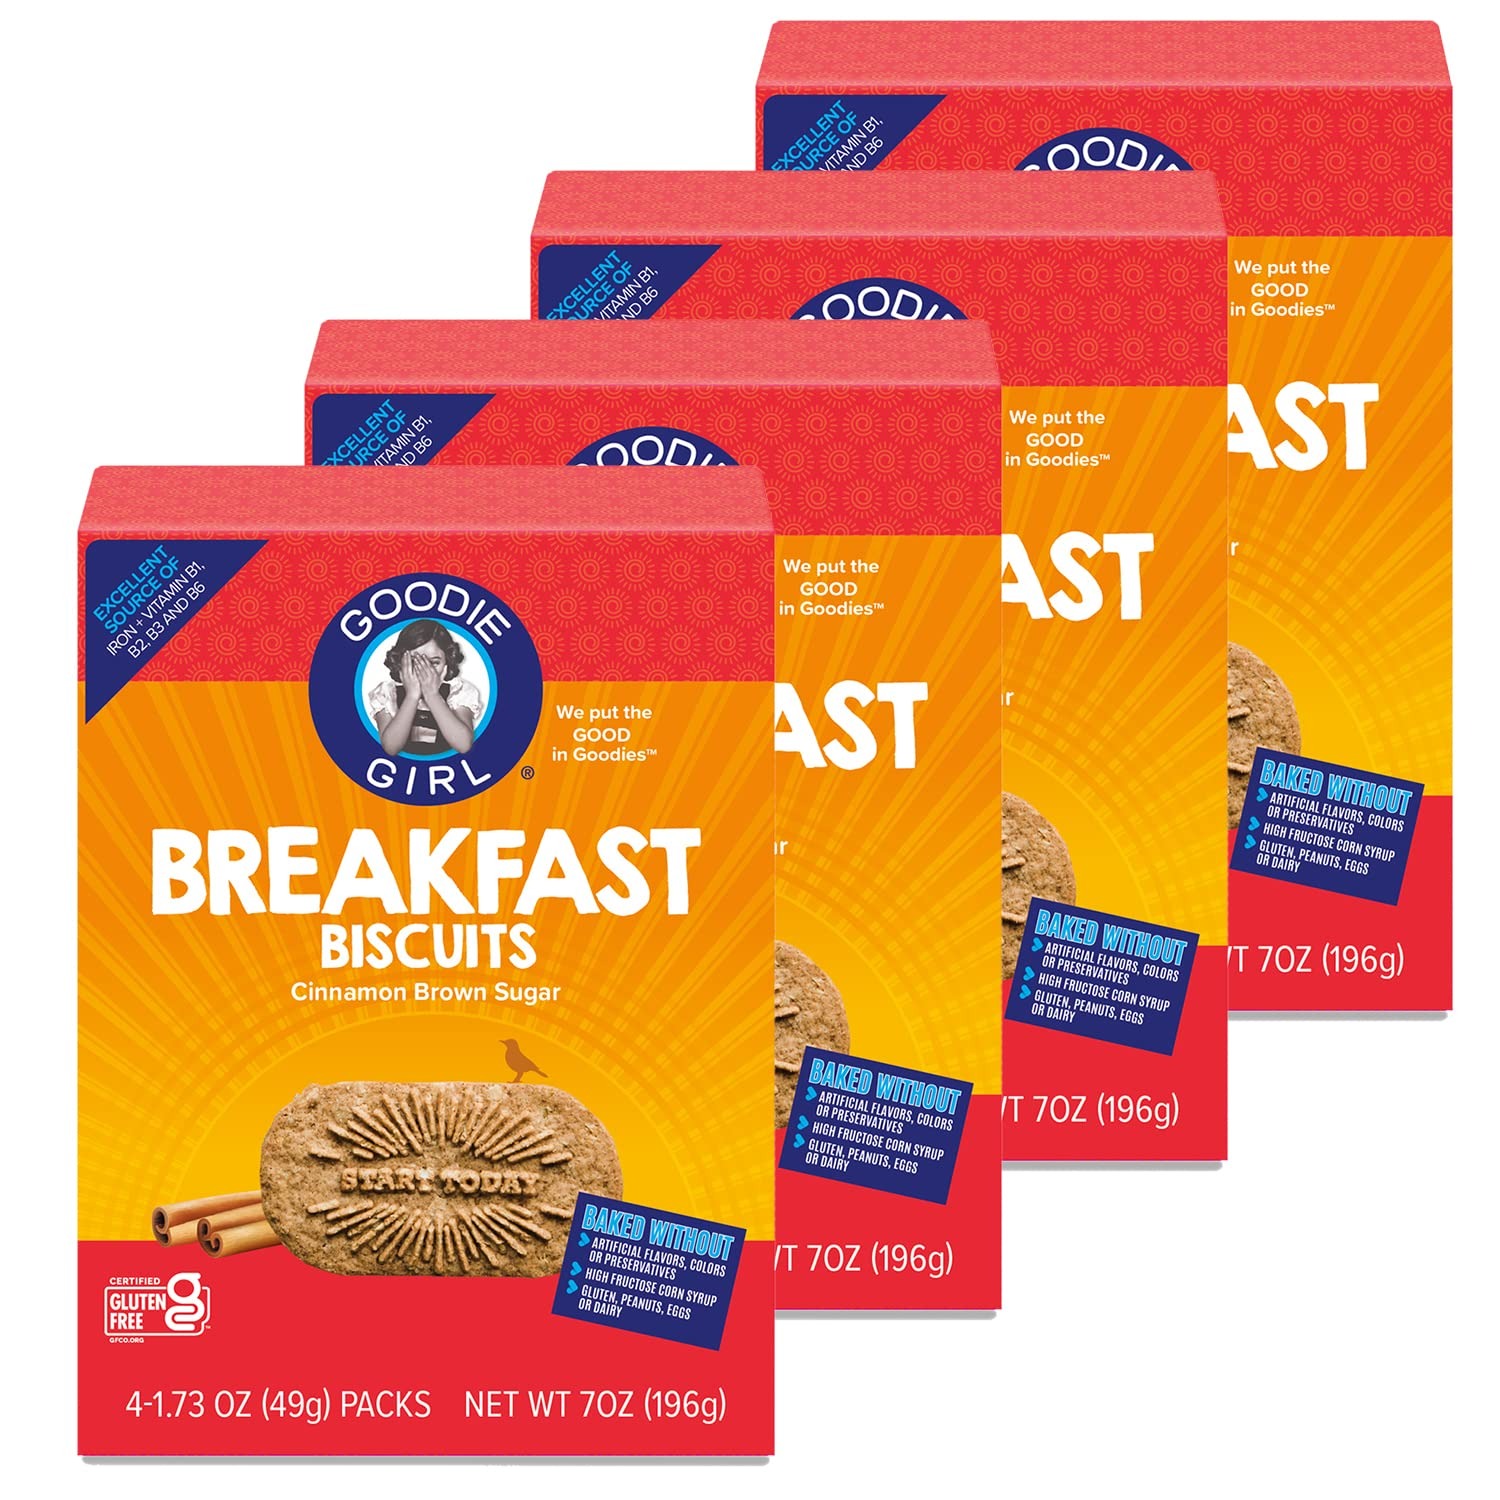
Item Name: Generic Good.ie Girl Biscuit Breakfast Cinnamon Brown Sugar 7 oz (Pack Of 6)
Bullet Point 1: Perfect Snack Size: Each pack contains conveniently sized portions, ideal for on-the-go snacking or sharing with friends and family.
Bullet Point 2: High-Quality Ingredients: Made with only the finest ingredients, ensuring a delectable taste experience in every bite.
Bullet Point 3: Freshness Guaranteed: Individually wrapped to maintain freshness and flavor, ensuring every cookie is as delicious as the first.
Bullet Point 4: Perfect for Gifting: Beautifully packaged, making them an excellent gift for holidays, birthdays, or special occasions.
Bullet Point 5: Satisfaction Assured: Loved by cookie enthusiasts everywhere, these treats are sure to become a favorite in your household.
Product Description: Breakfast biscuits with cinnamon brown sugar flavor. Pack of 6, 7 oz each.
Value: 6.0
Unit: Ounce

Price: 52.77